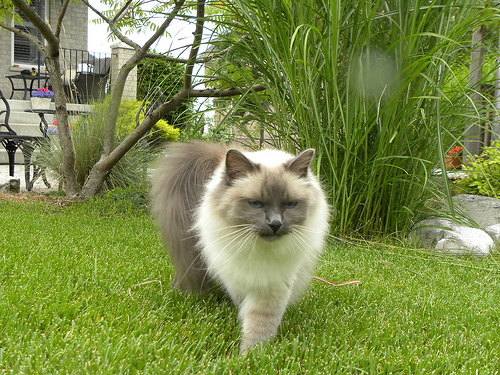
Breed: birman